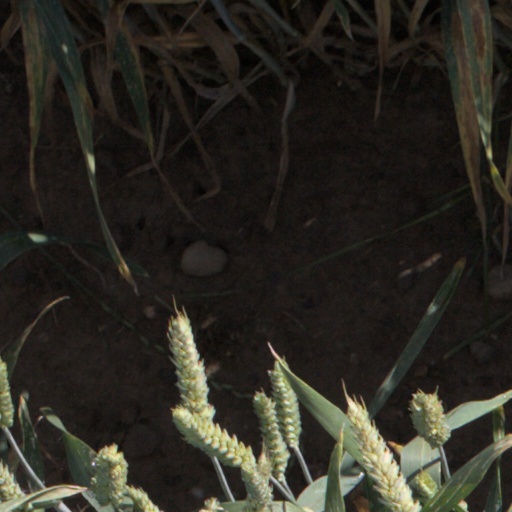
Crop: wheat